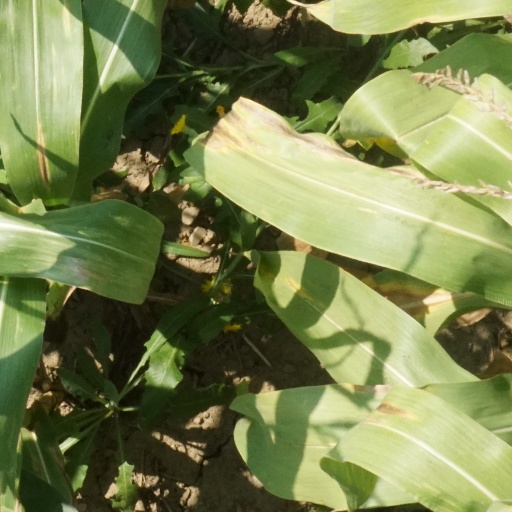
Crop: maize; corn